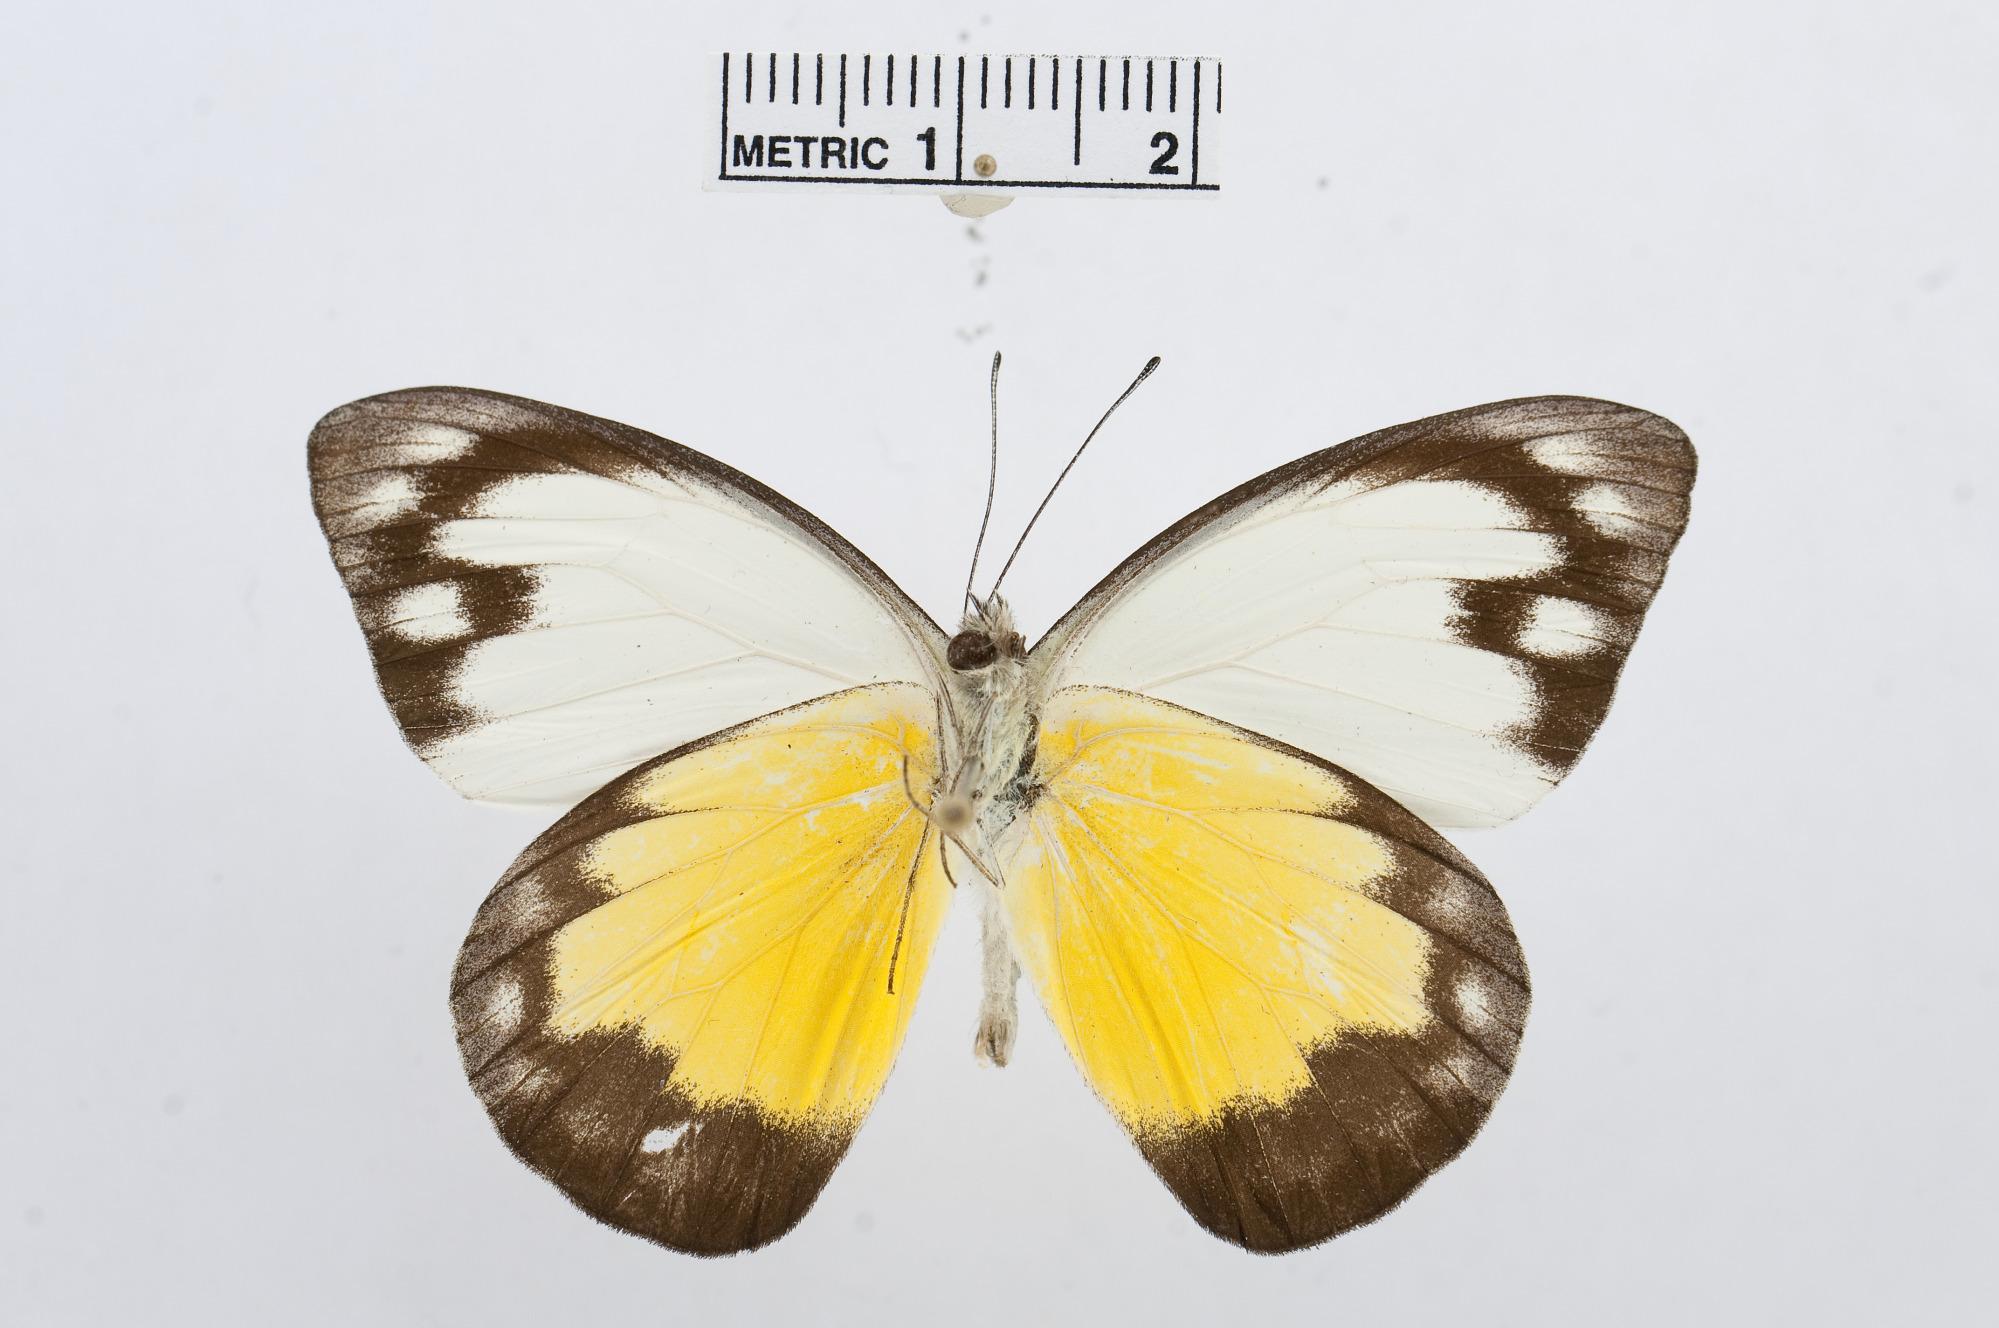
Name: Appias waltraude
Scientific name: Appias waltraude
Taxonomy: Animalia, Arthropoda, Hexapoda, Insecta, Lepidoptera, Pieridae, Pierinae